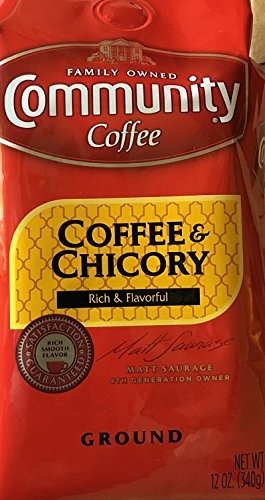
Item Name: Community Coffee Coffee Chicory Grc
Value: 48.0
Unit: Ounce

Price: 6.99